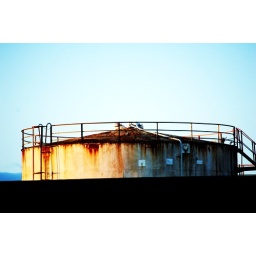
Like industrial images and in this one, spotted the sun hitting the side of this water tank as it went down.